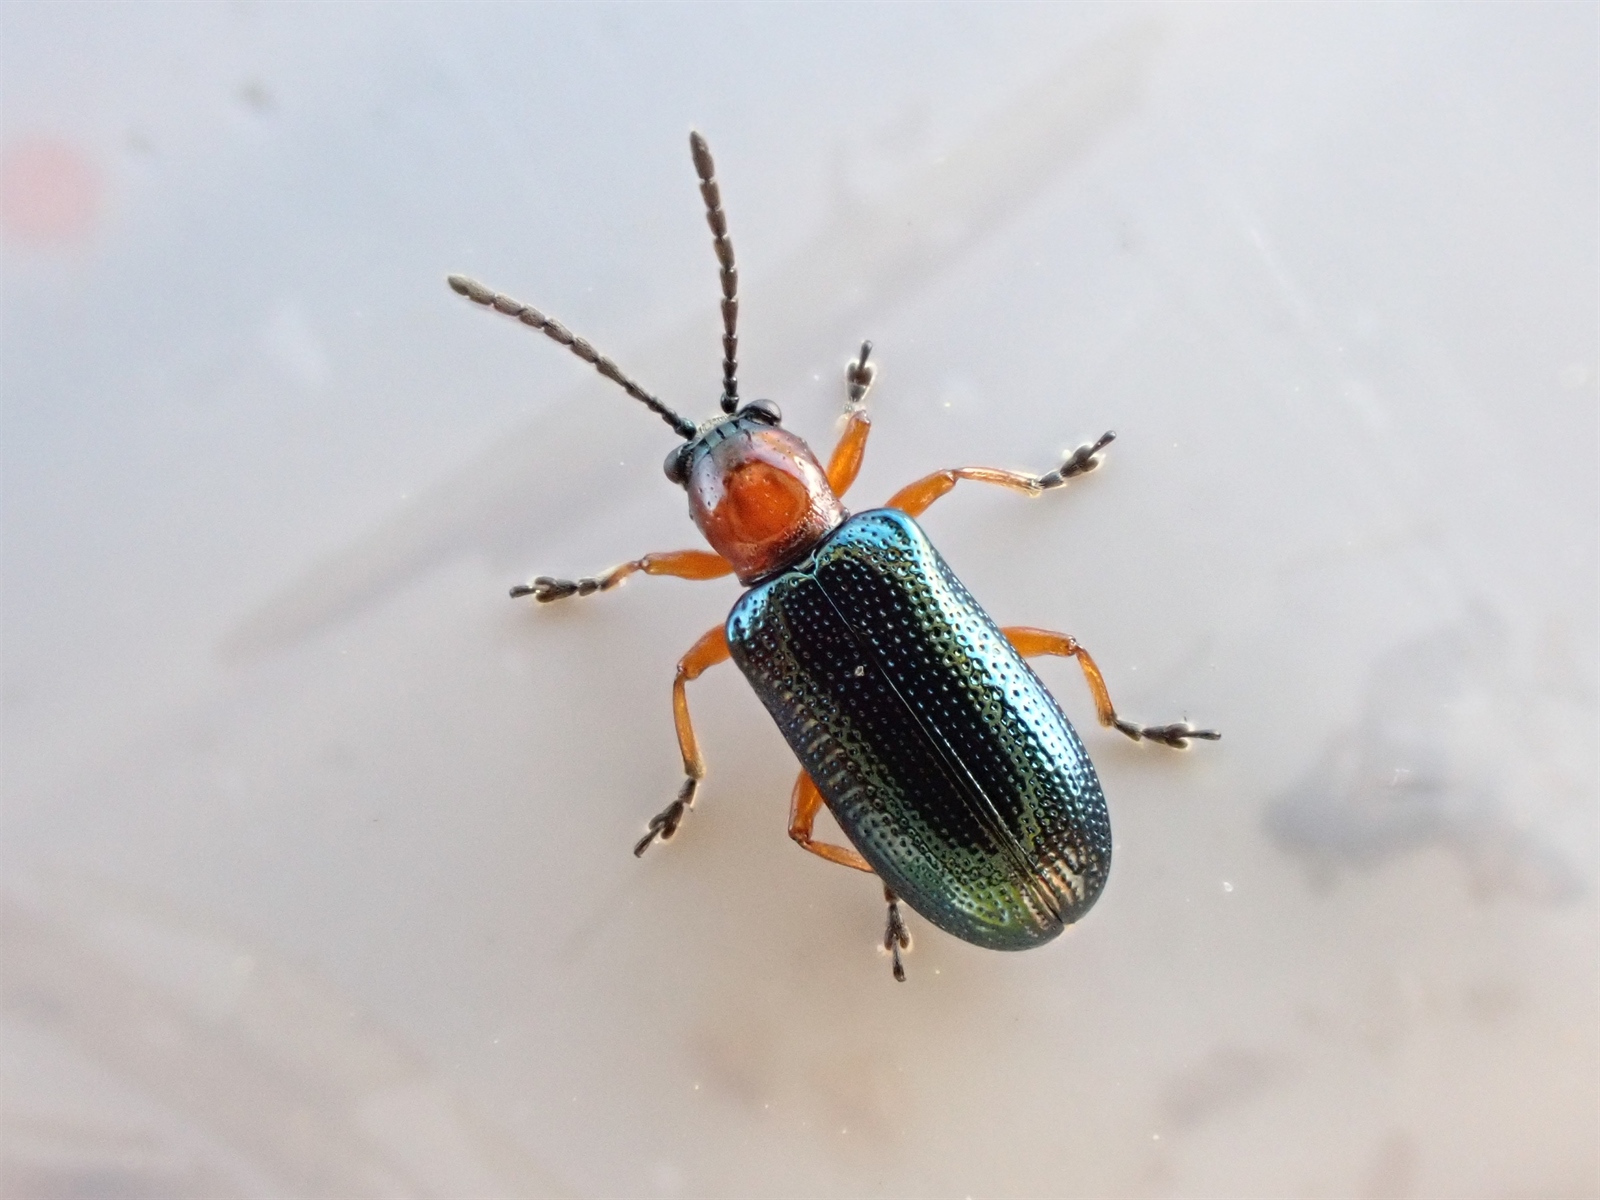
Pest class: cereal_leaf_beetle